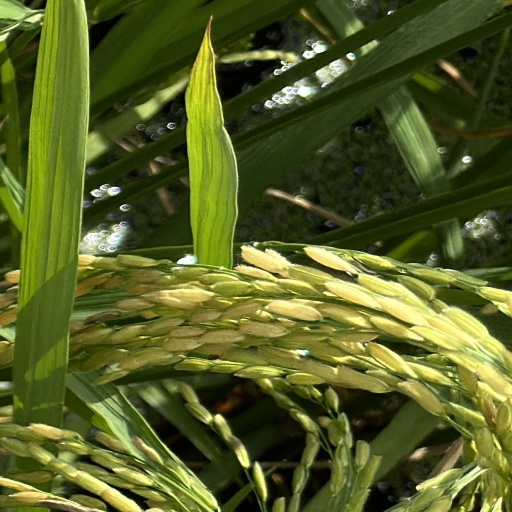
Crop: rice